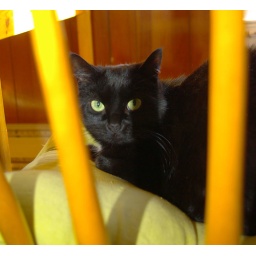
Emma behind chair rail bars in the kitchen